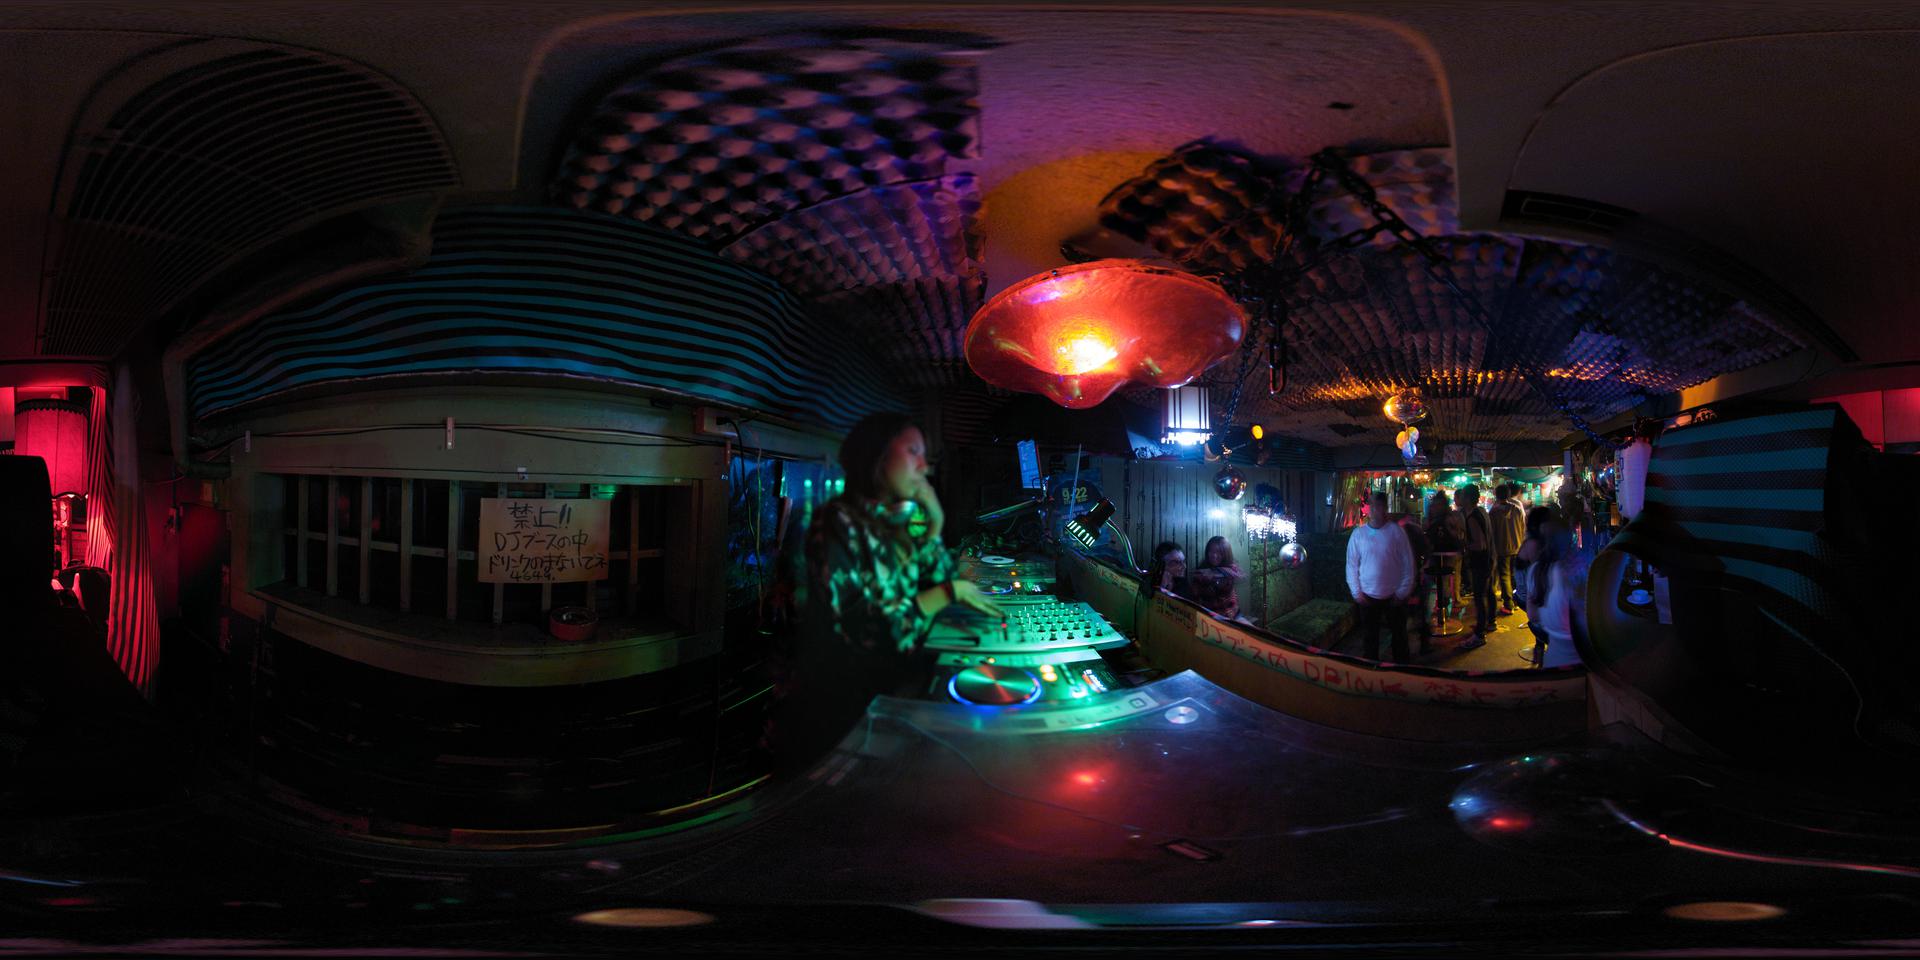
Referred object: the tuner that is tuning

Referred object: the glowing red pendant lamp